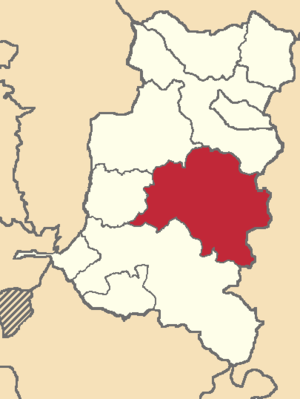
Guamote est un canton d'Équateur situé dans la province de Chimborazo.